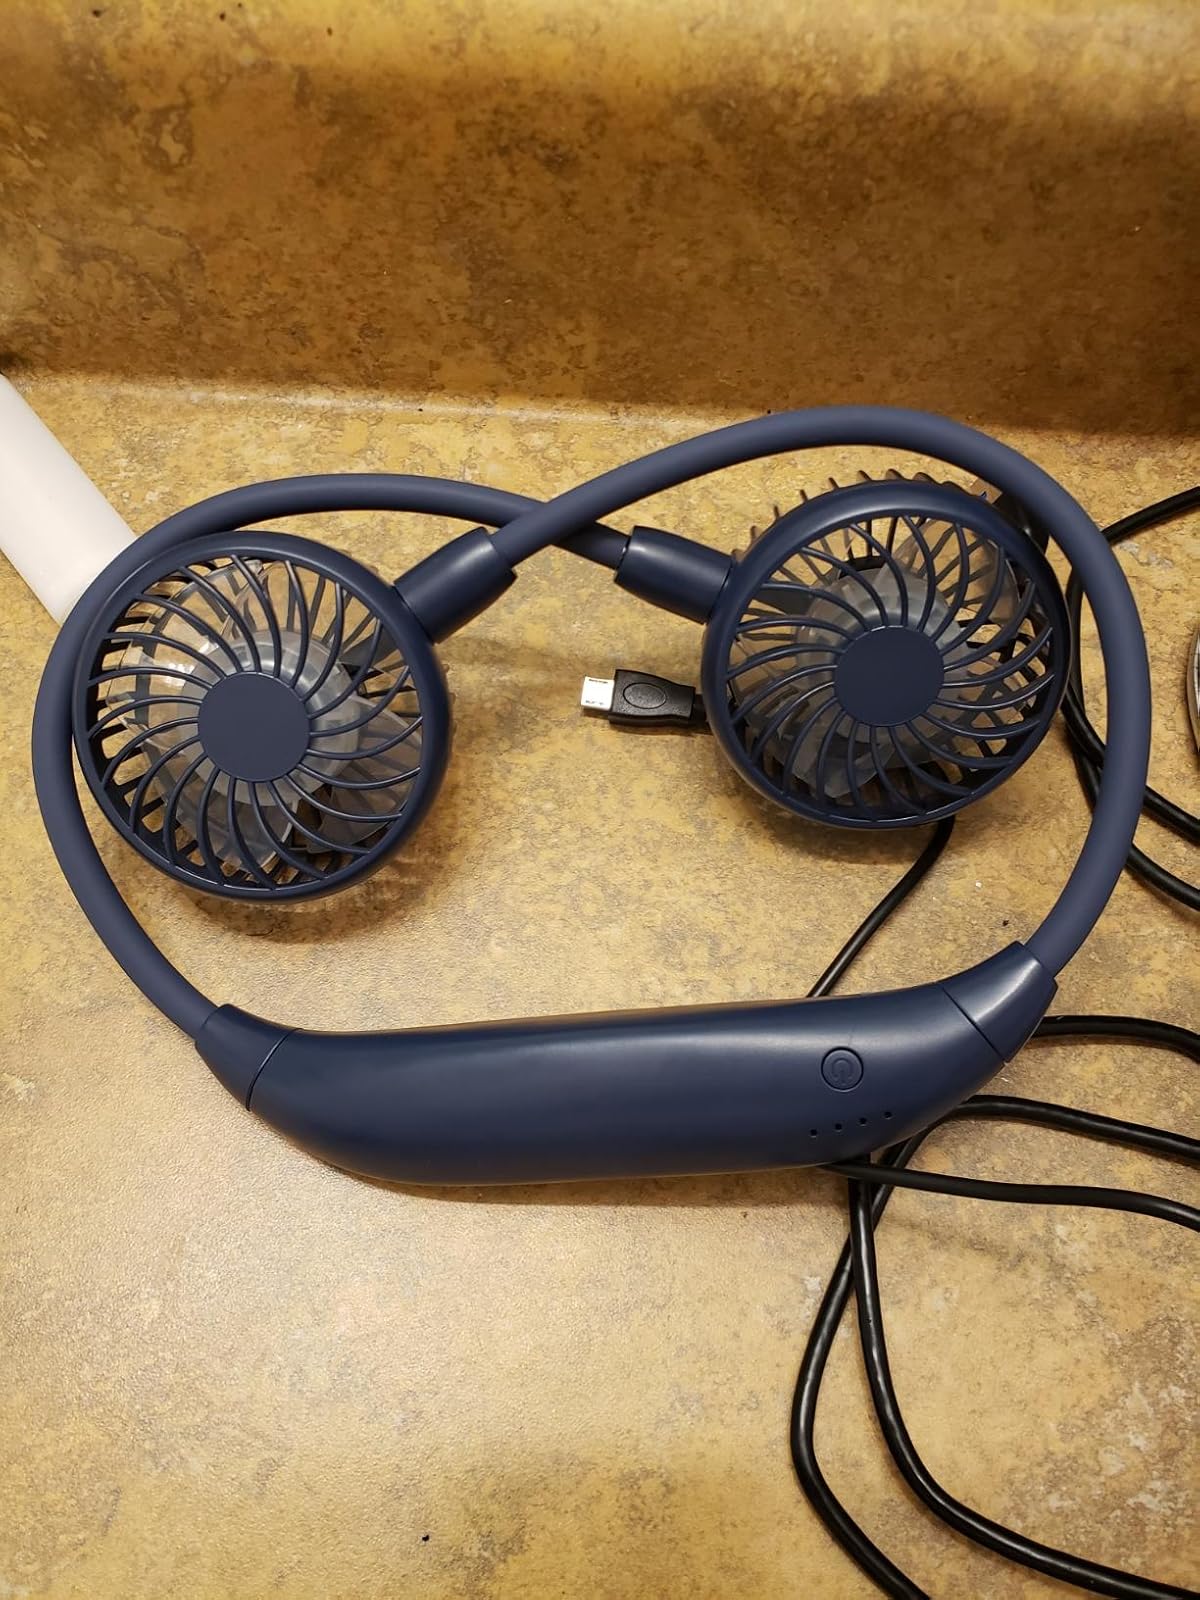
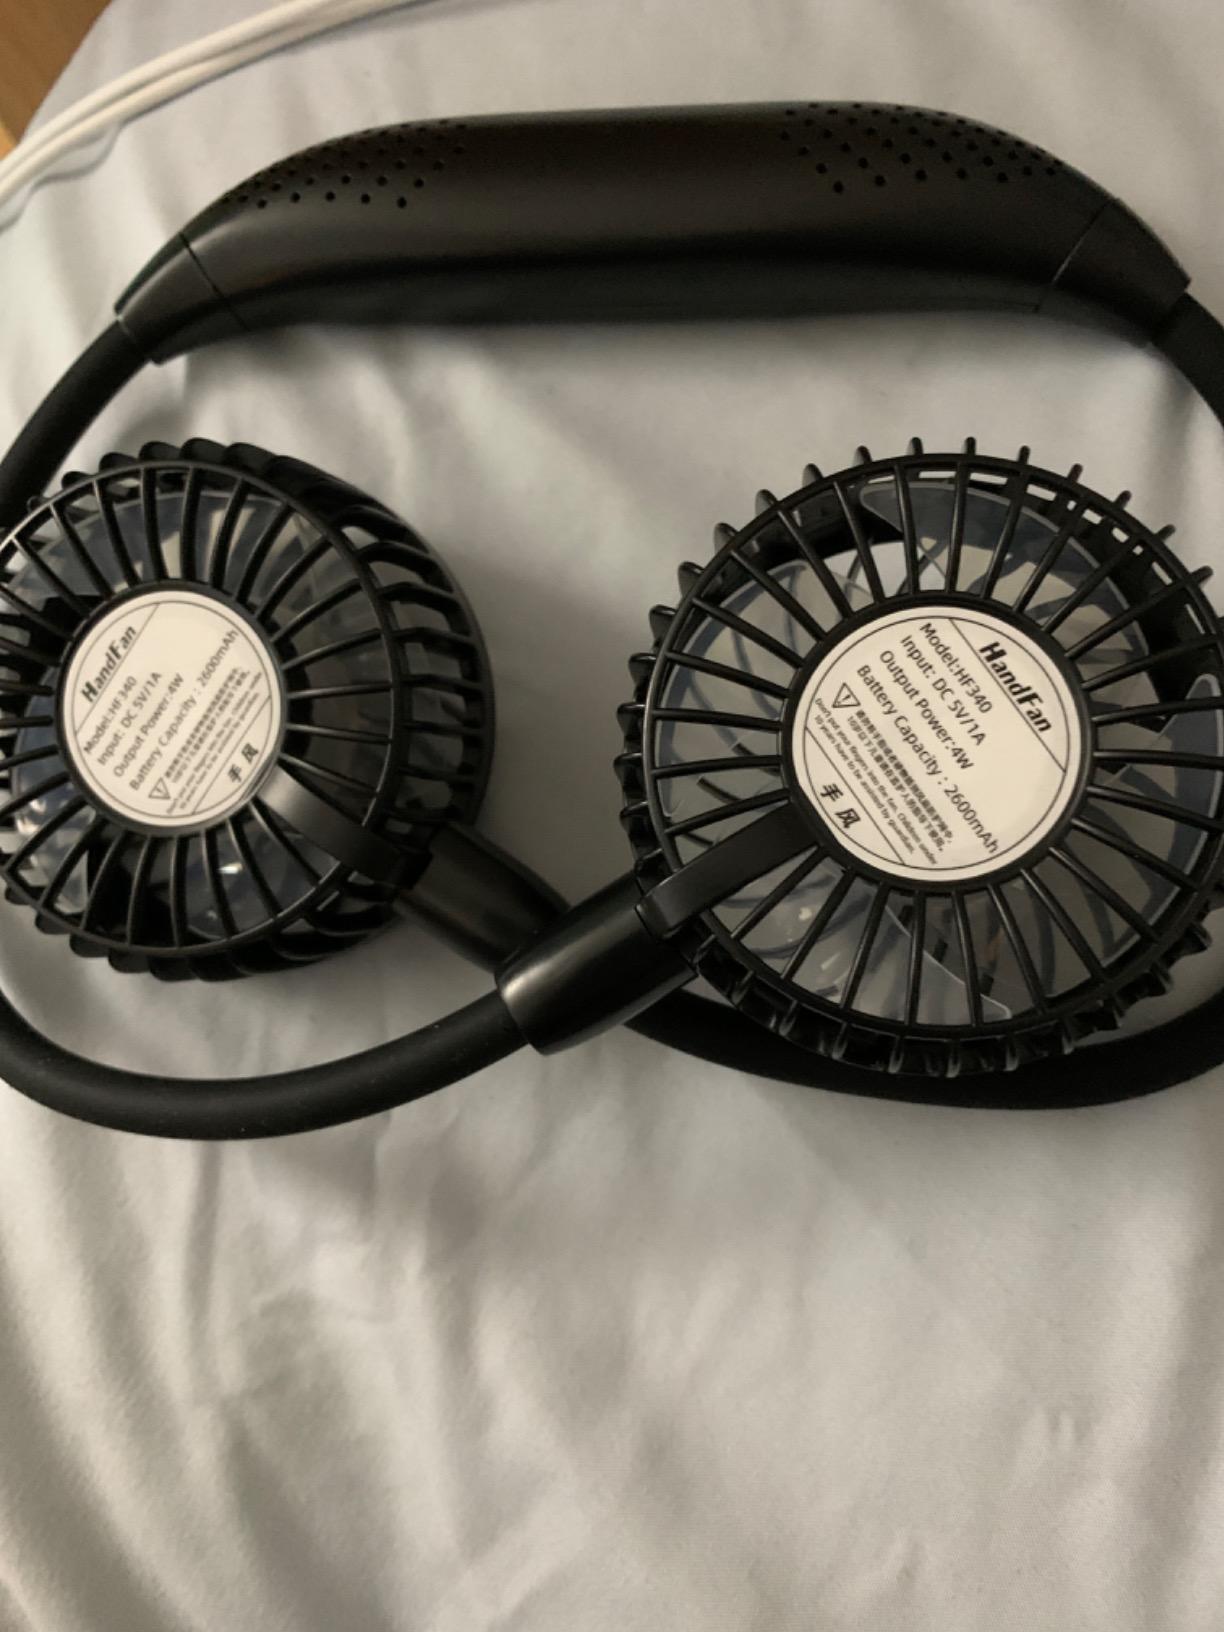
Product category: fan
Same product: no